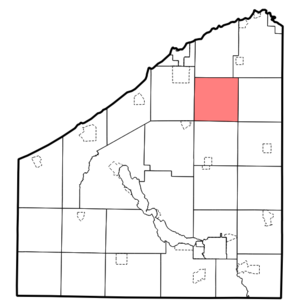
Arkwright est une ville située dans le comté de Chautauqua, dans l’État de New York, aux États-Unis.